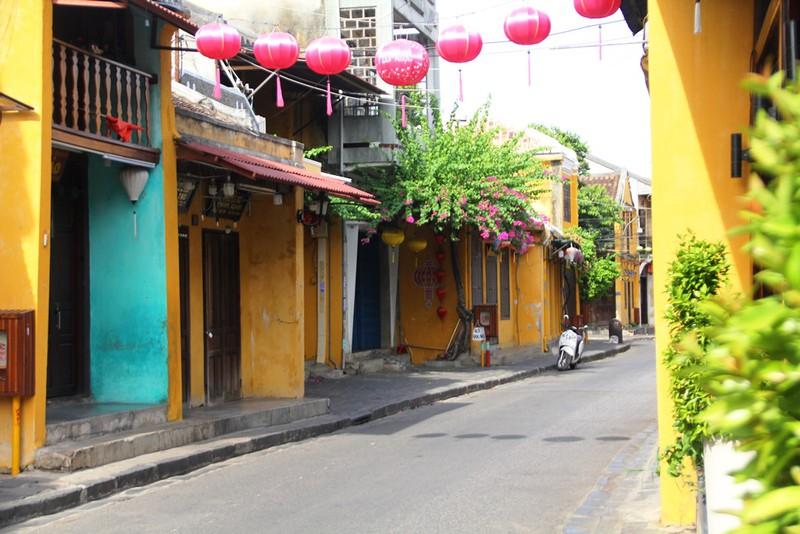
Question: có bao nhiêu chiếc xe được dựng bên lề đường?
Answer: có một chiếc xe máy được dựng bên lề đường